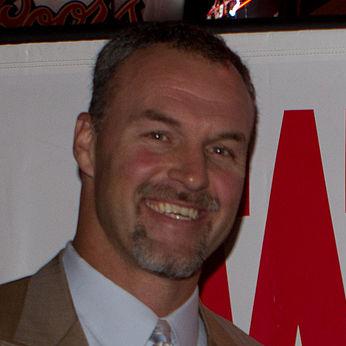
Age: 39